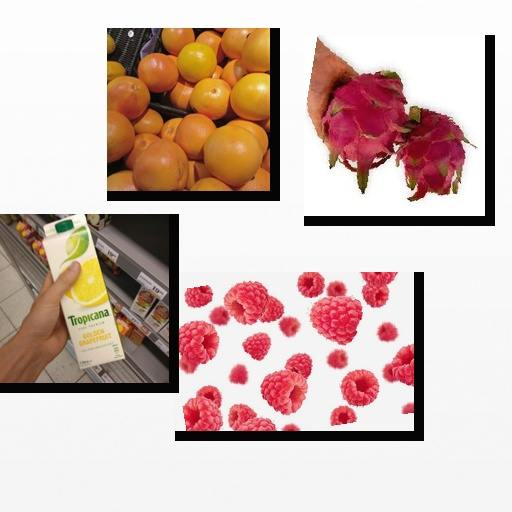
Food items: dragon_fruit, grapefruit_juice, red_grapefruit, raspberry